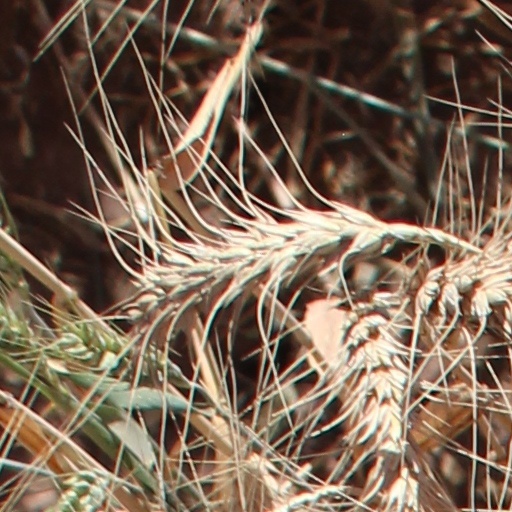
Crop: wheat